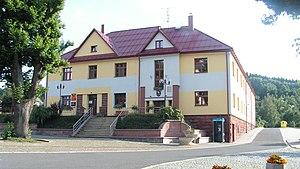
Košťálov est une commune du district de Semily, dans la région de Liberec, en République tchèque. Sa population s'élevait à 1 653 habitants en 2019.